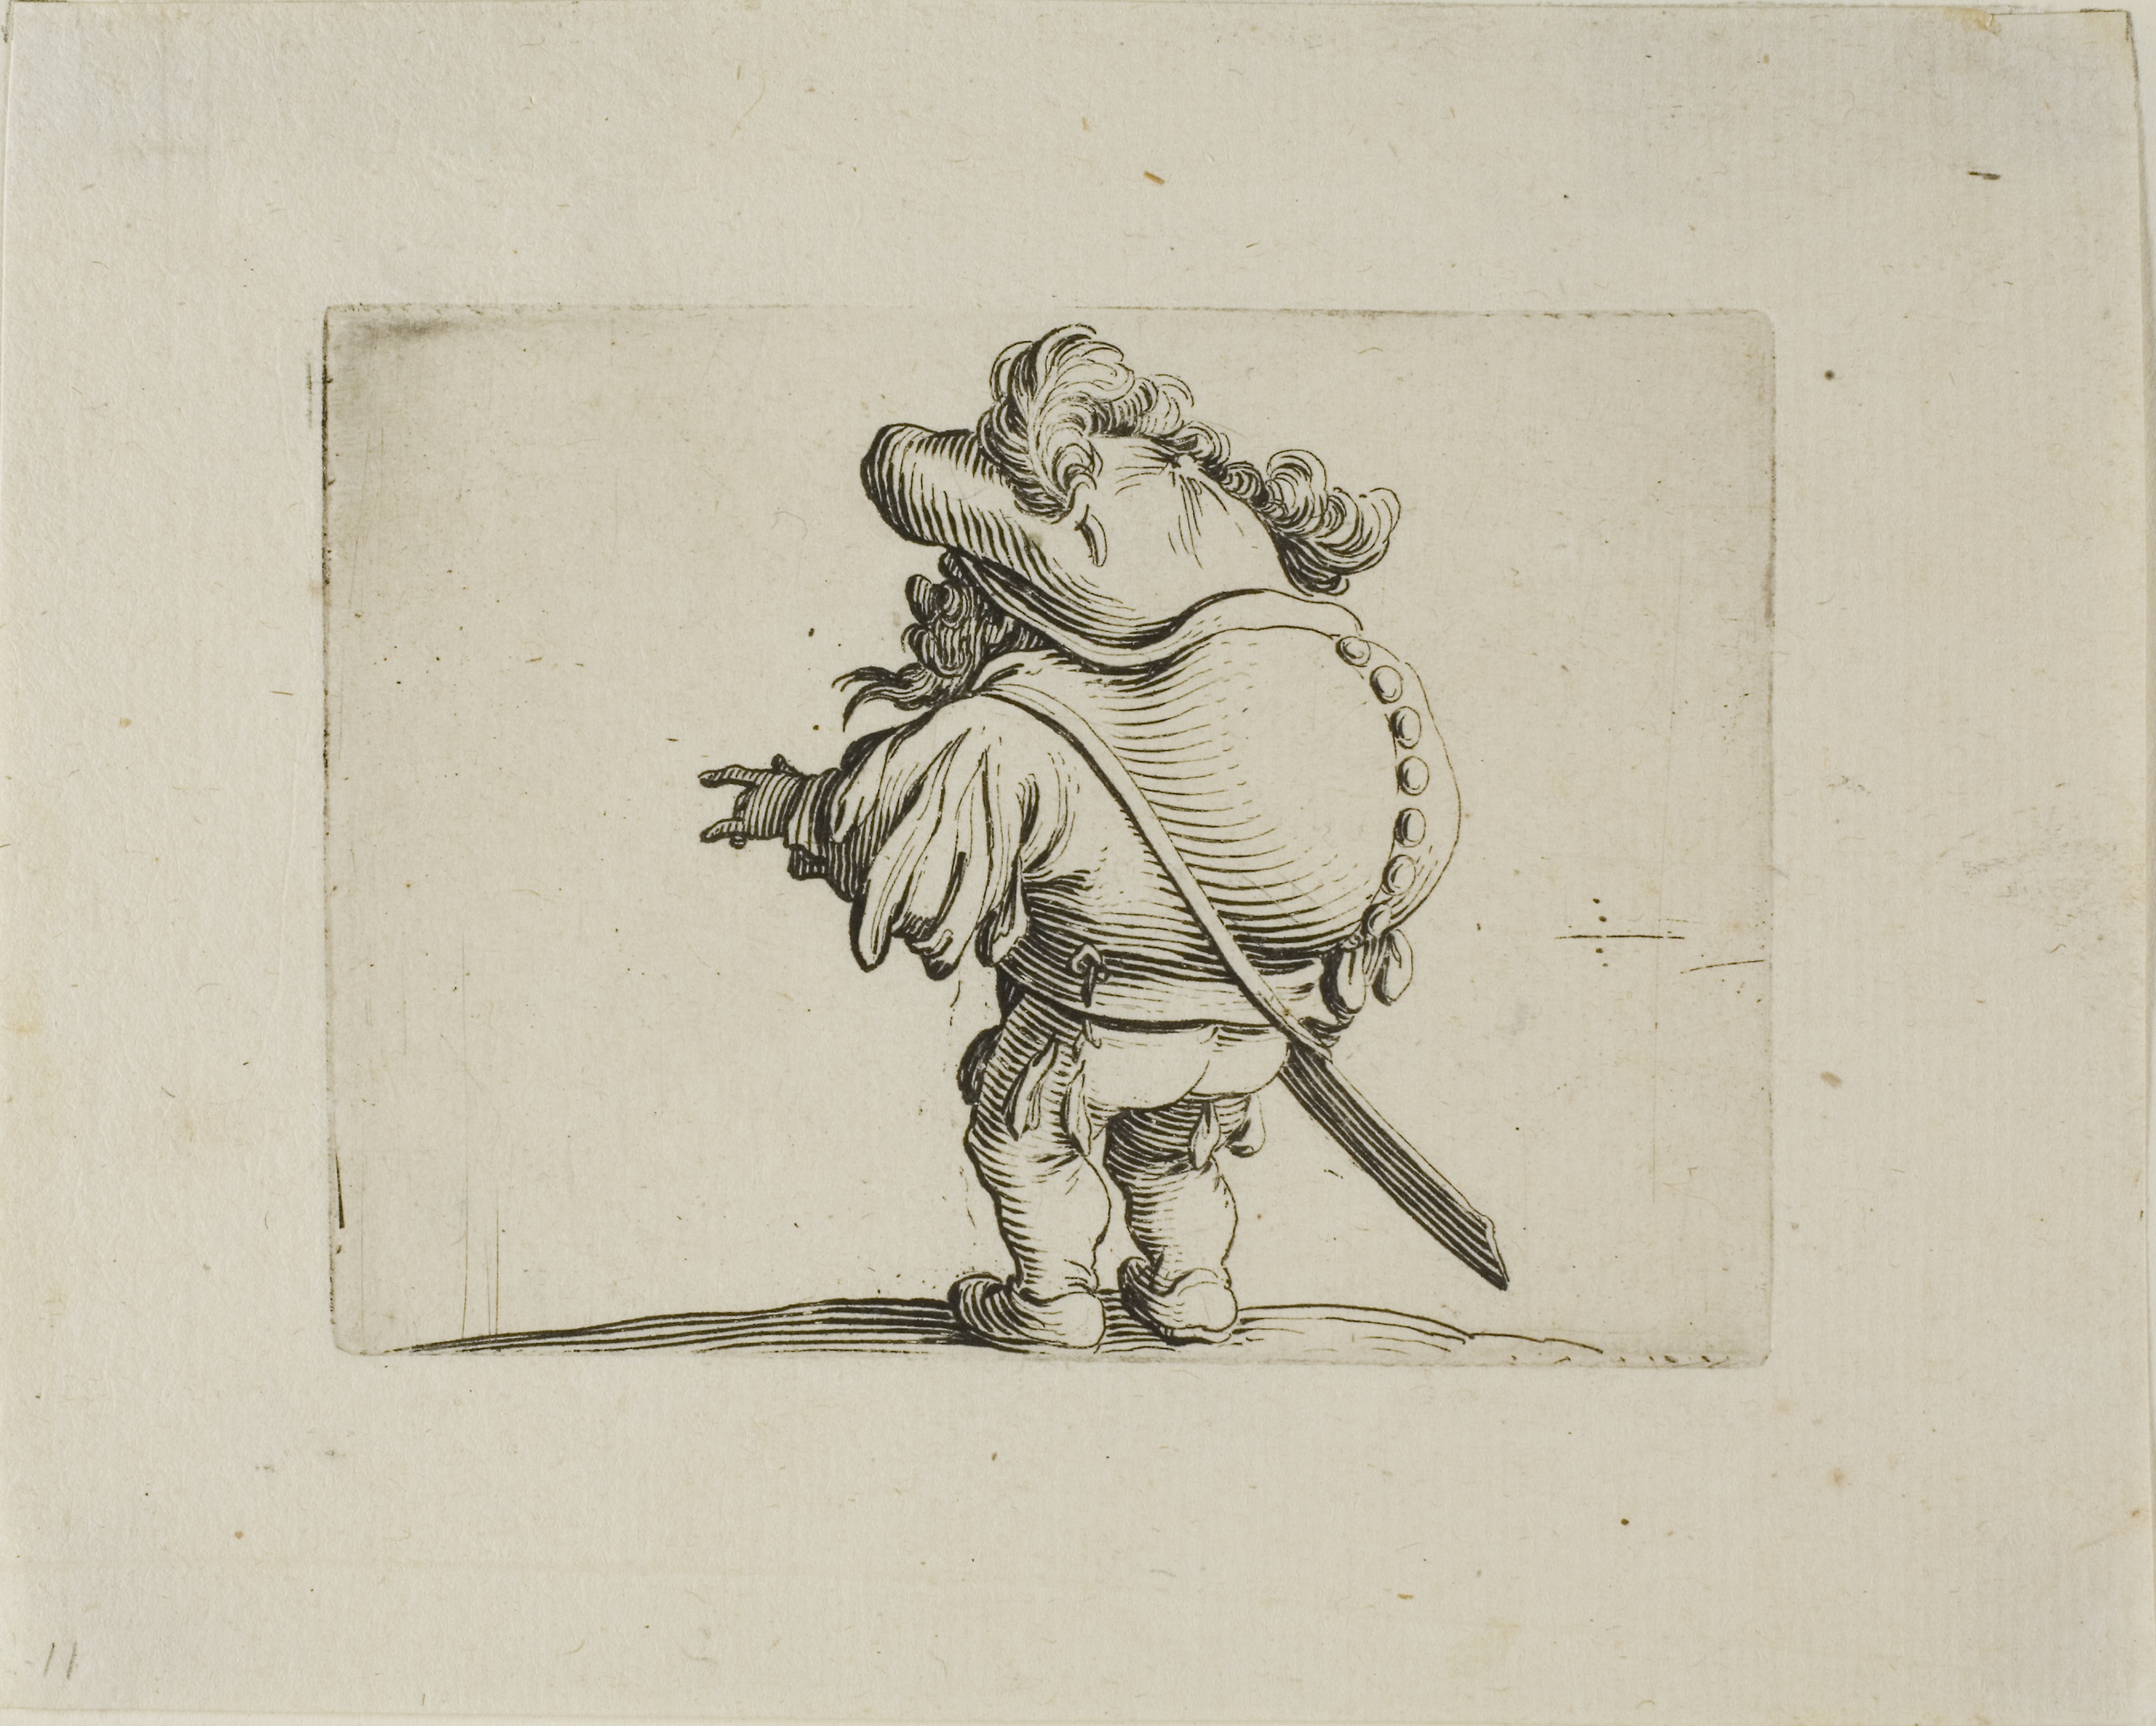
art, drawing, history, illustration, artwork, visual arts, black and white, sketch